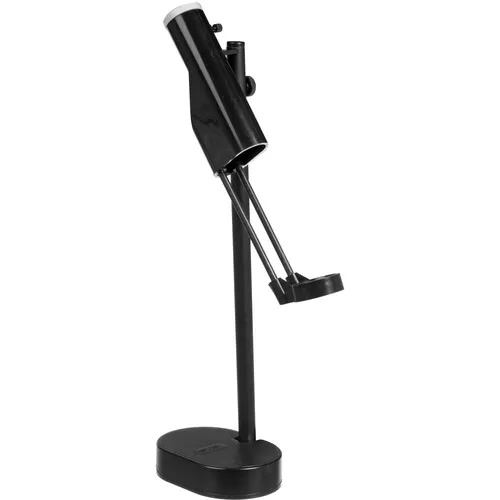
Paterson Major Focus Finder
The Paterson Major Focus Finder works in principle like the Paterson Micro Focus Finder, but its taller 14" height lets you manipulate enlarger controls more comfortably, even at high magnifications. Longer neck permits easier control of enlarger focusing mechanism. Can be used for enlargements as small as 3.5x.
Brand: Paterson
Category: Cameras & Optics > Photography > Darkroom > Enlarging Equipment > Focusing Aids